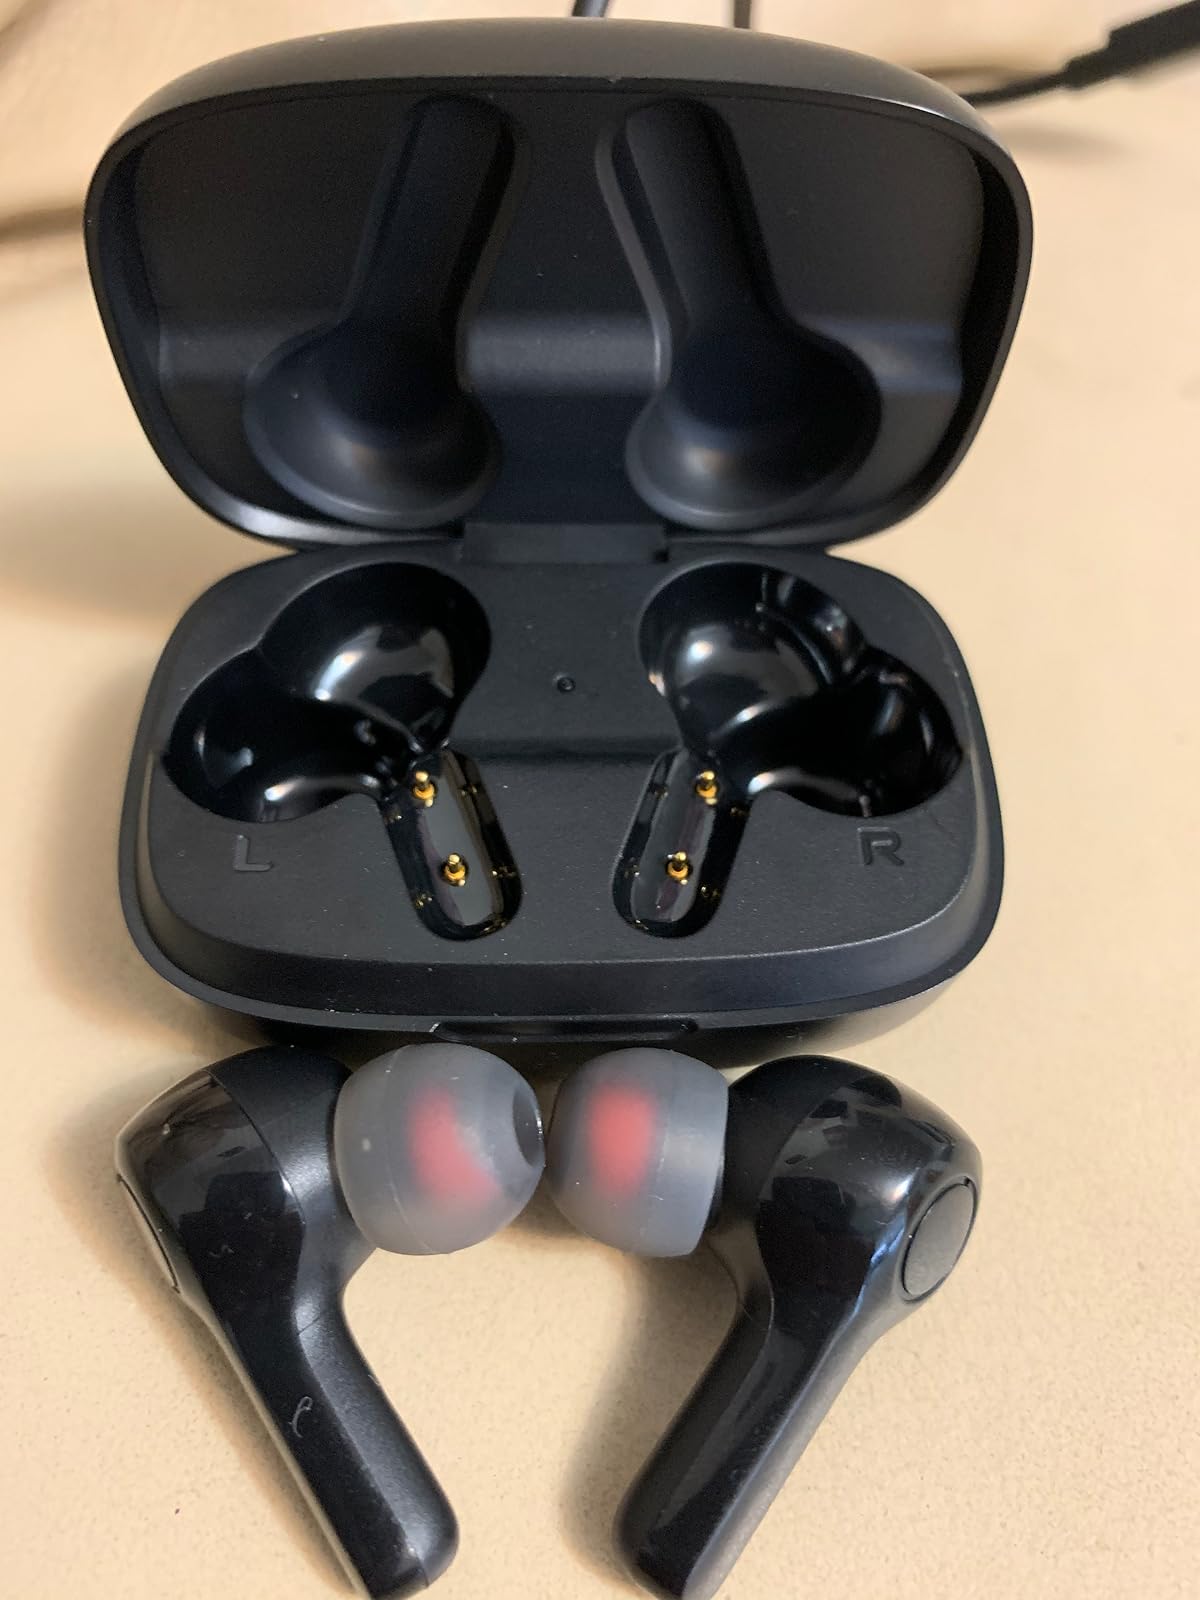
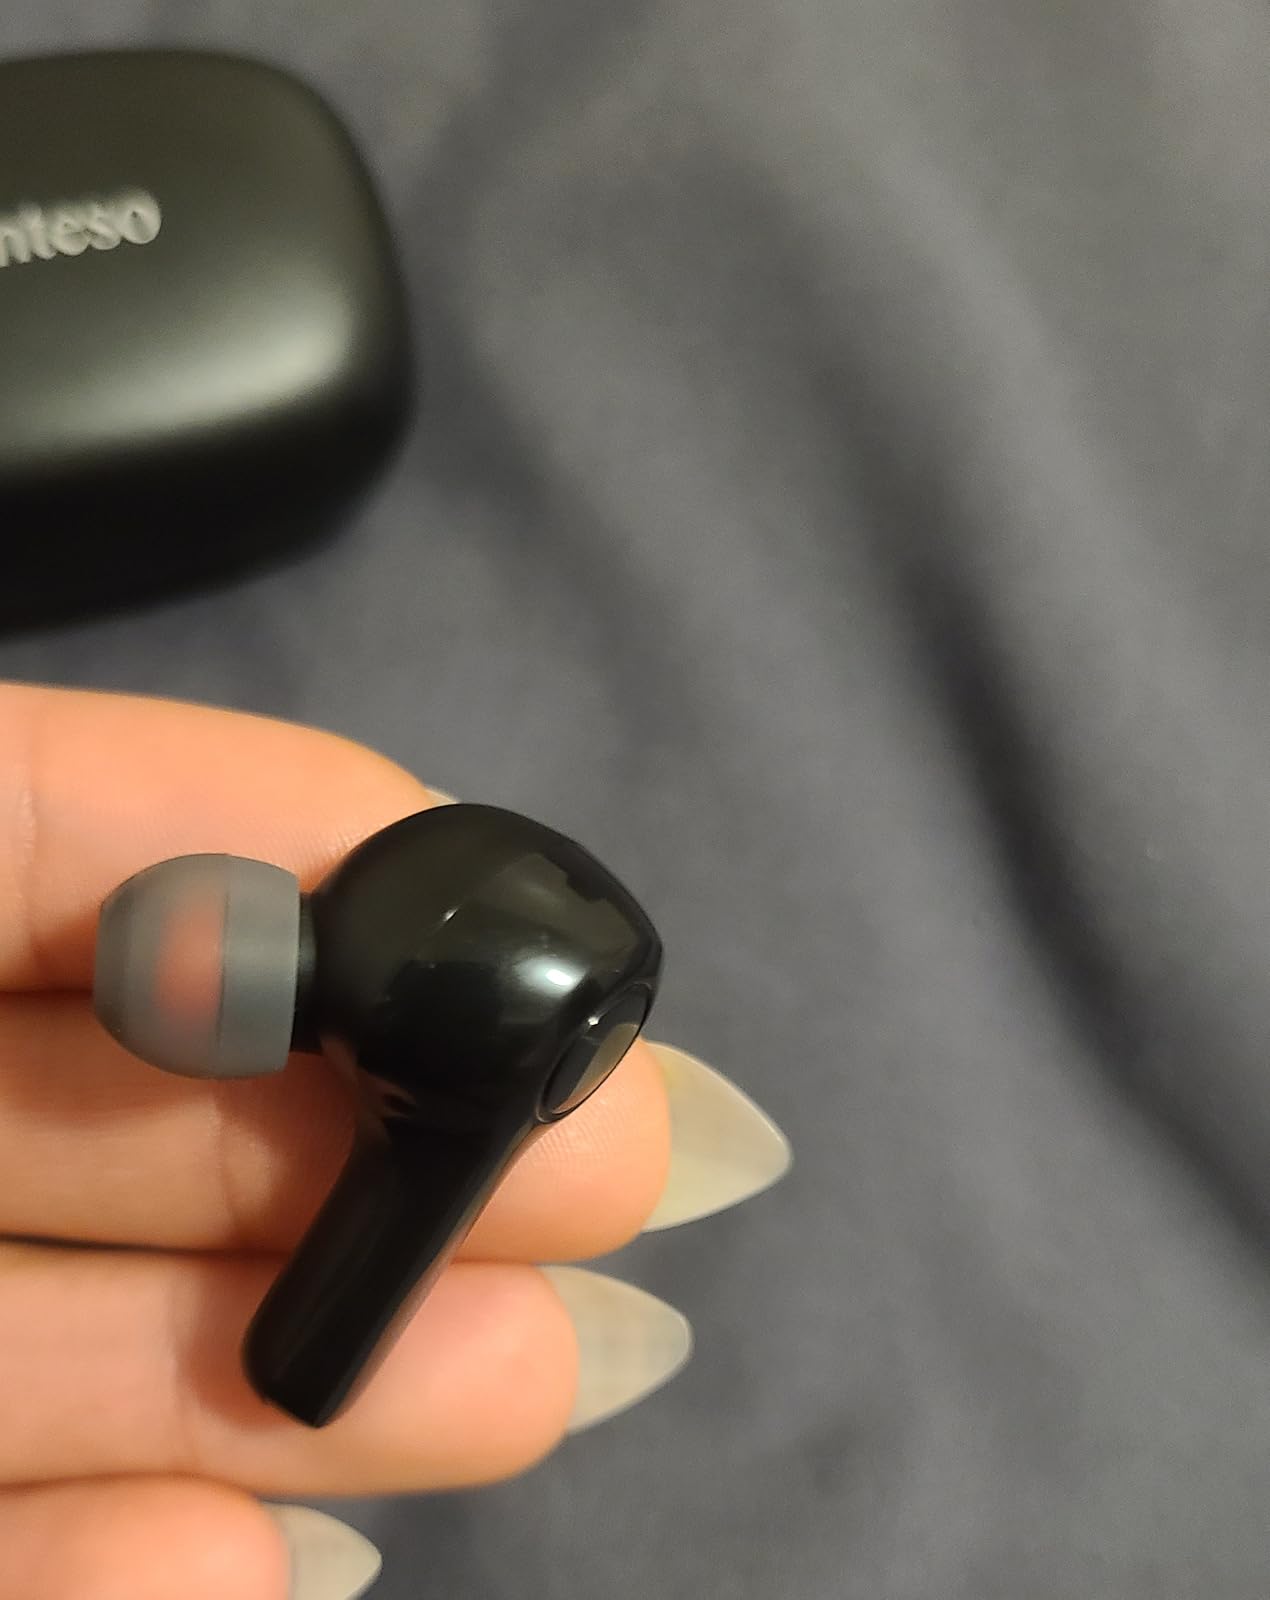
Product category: earbuds
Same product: yes